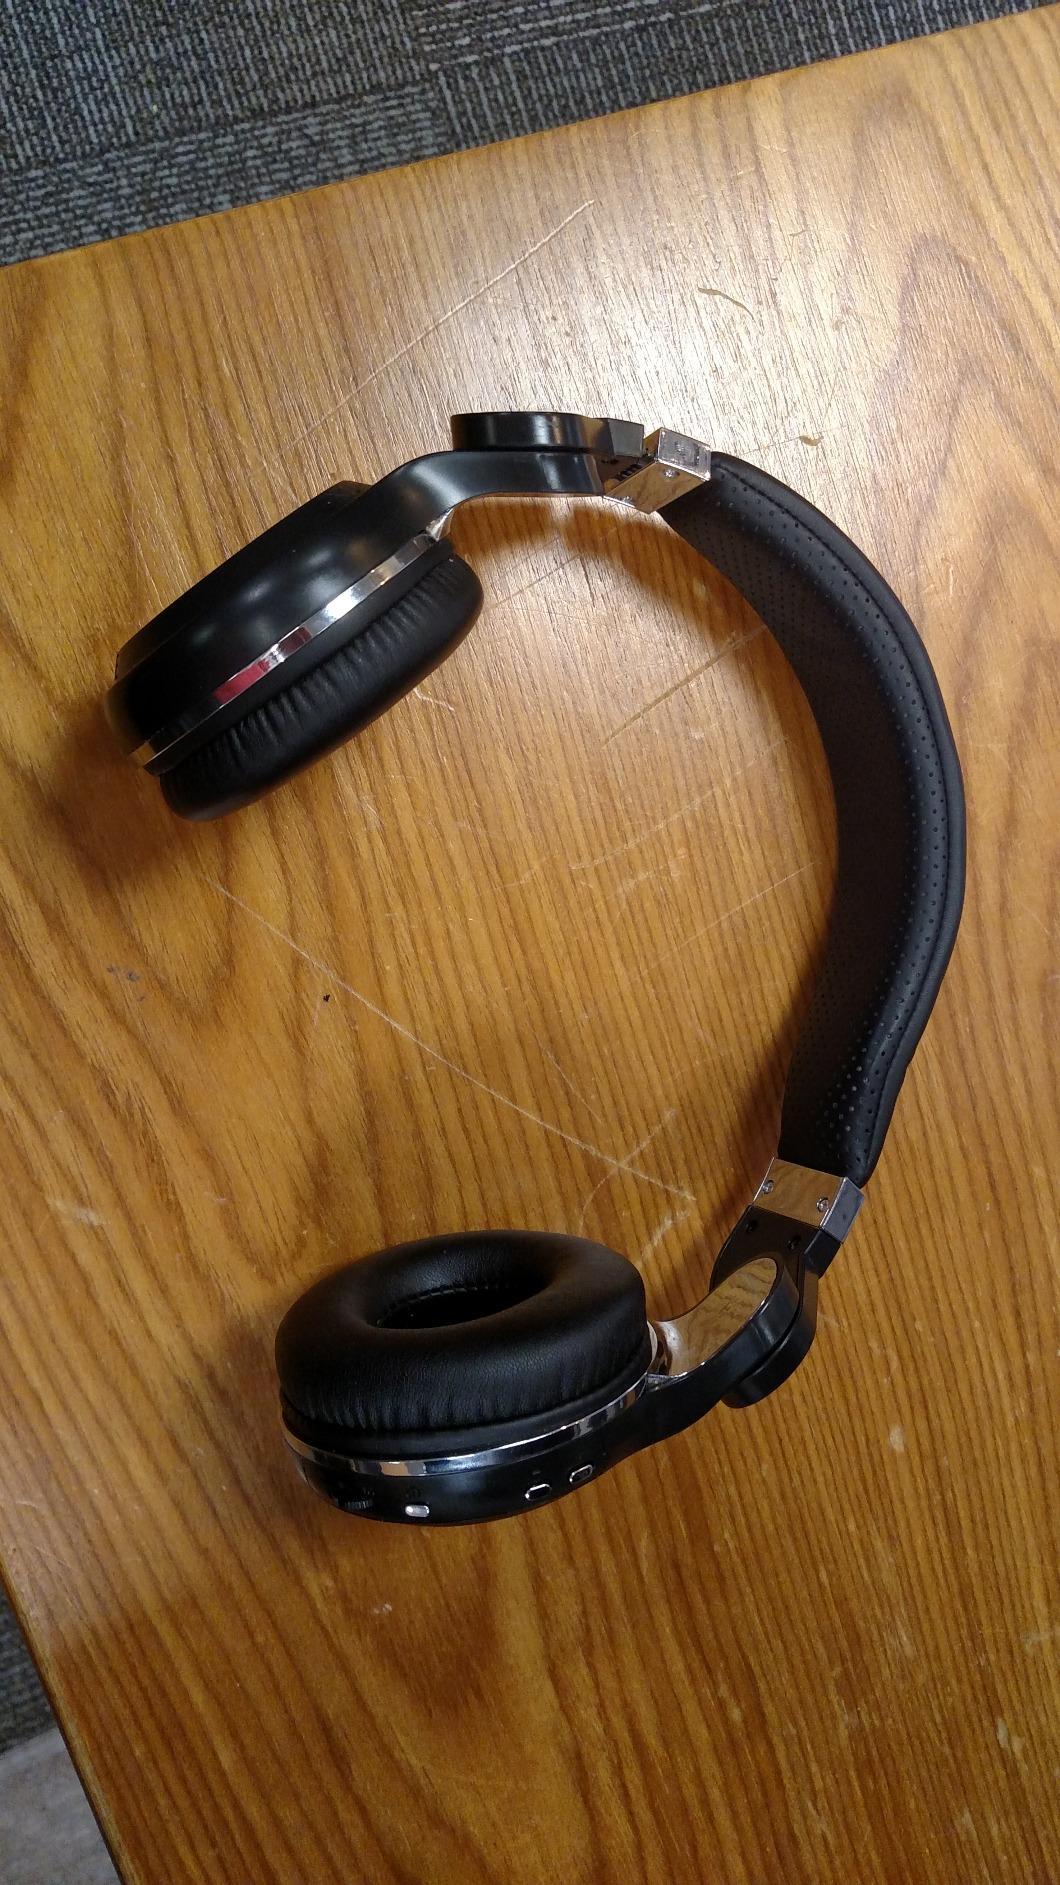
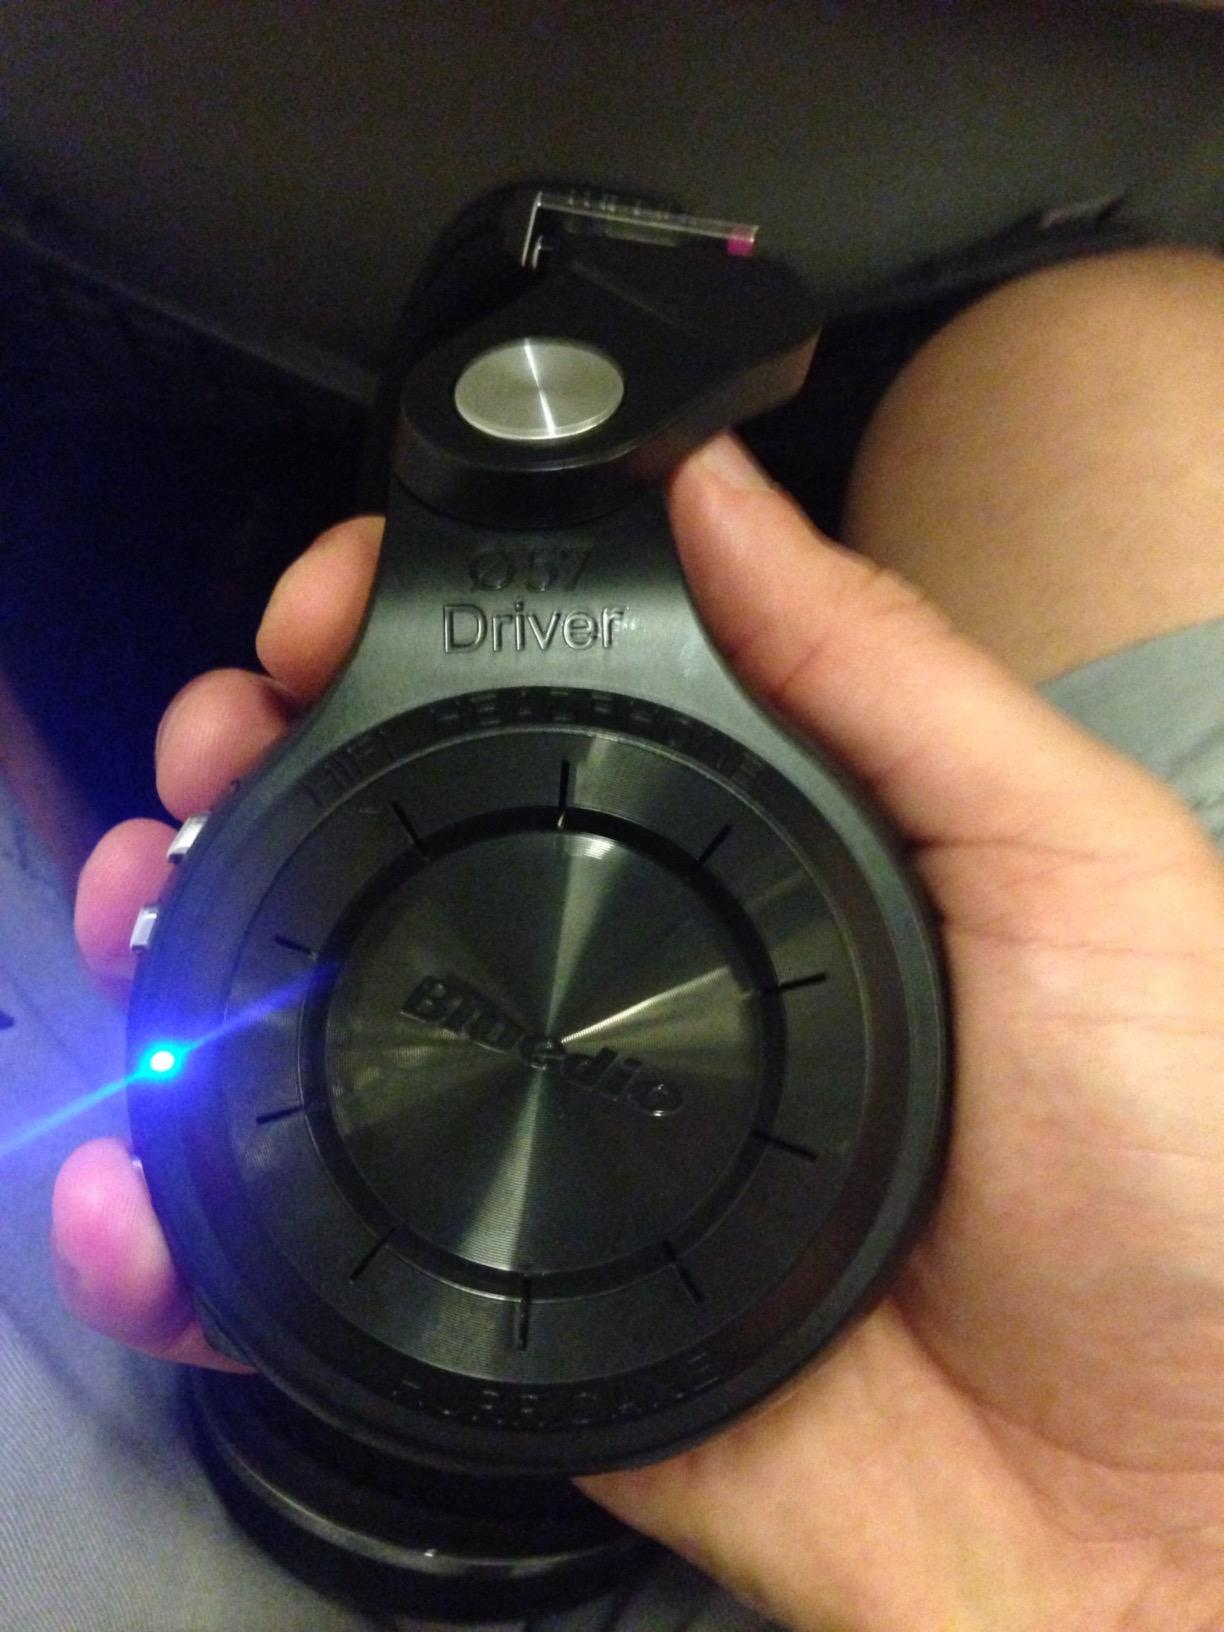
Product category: headphones
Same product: yes